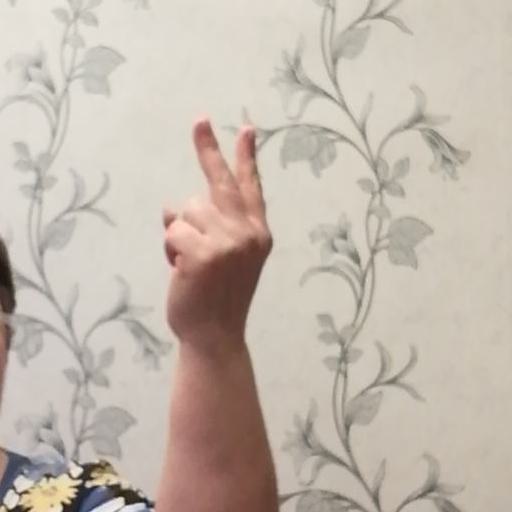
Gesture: peace_inverted